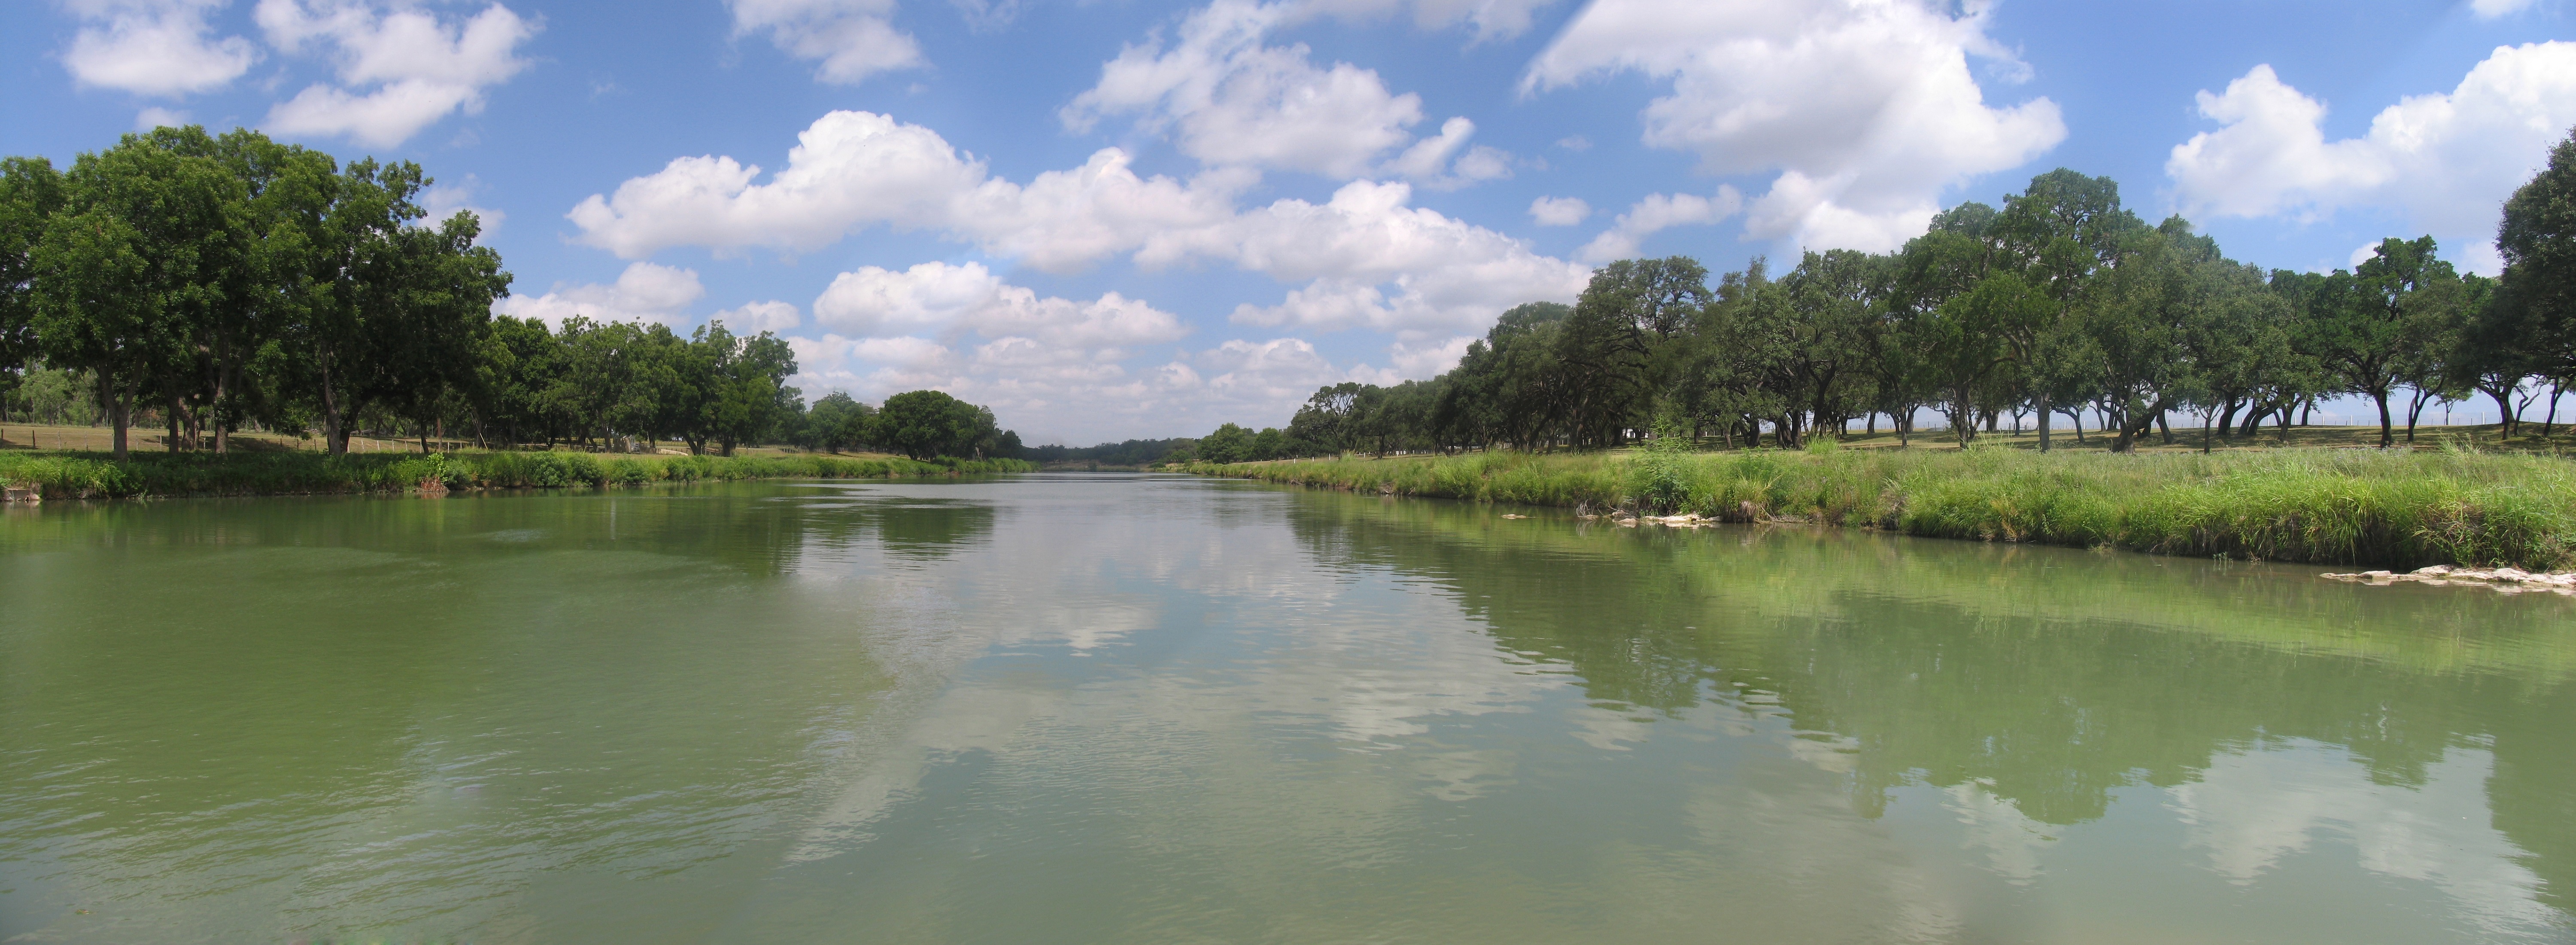
landscape, water, nature, marsh, sky, lake, river, panorama, recreation, pond, reflection, scenic, park, usa, reservoir, attraction, tourism, waterway, body of water, outdoors, clouds, wetland, floodplain, texas, loch, ecosystem, tarn, nature reserve, pedernales river, hill country, fish pond, geographical feature